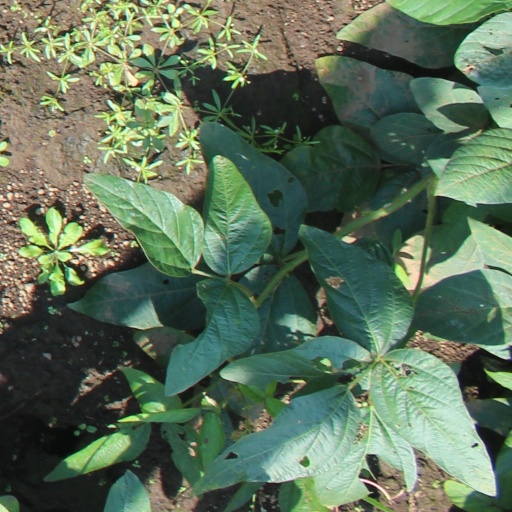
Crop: soybean